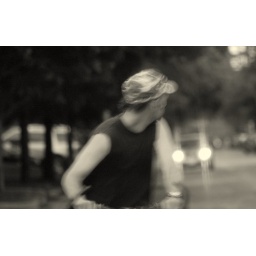
If ya steal a 10 speed bike cuz the POlice done got your car - keep lookin' over ya shoulder.....